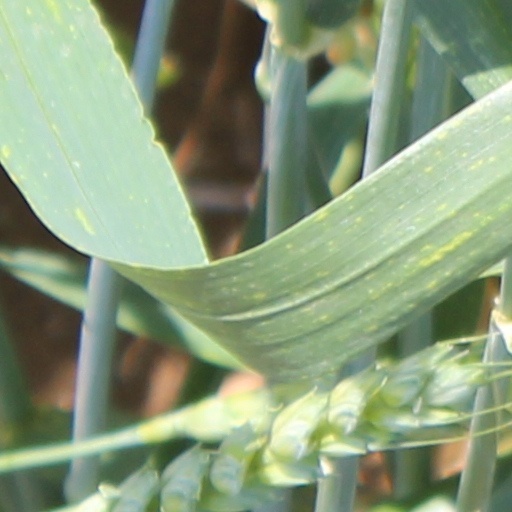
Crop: wheat